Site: brandenburg
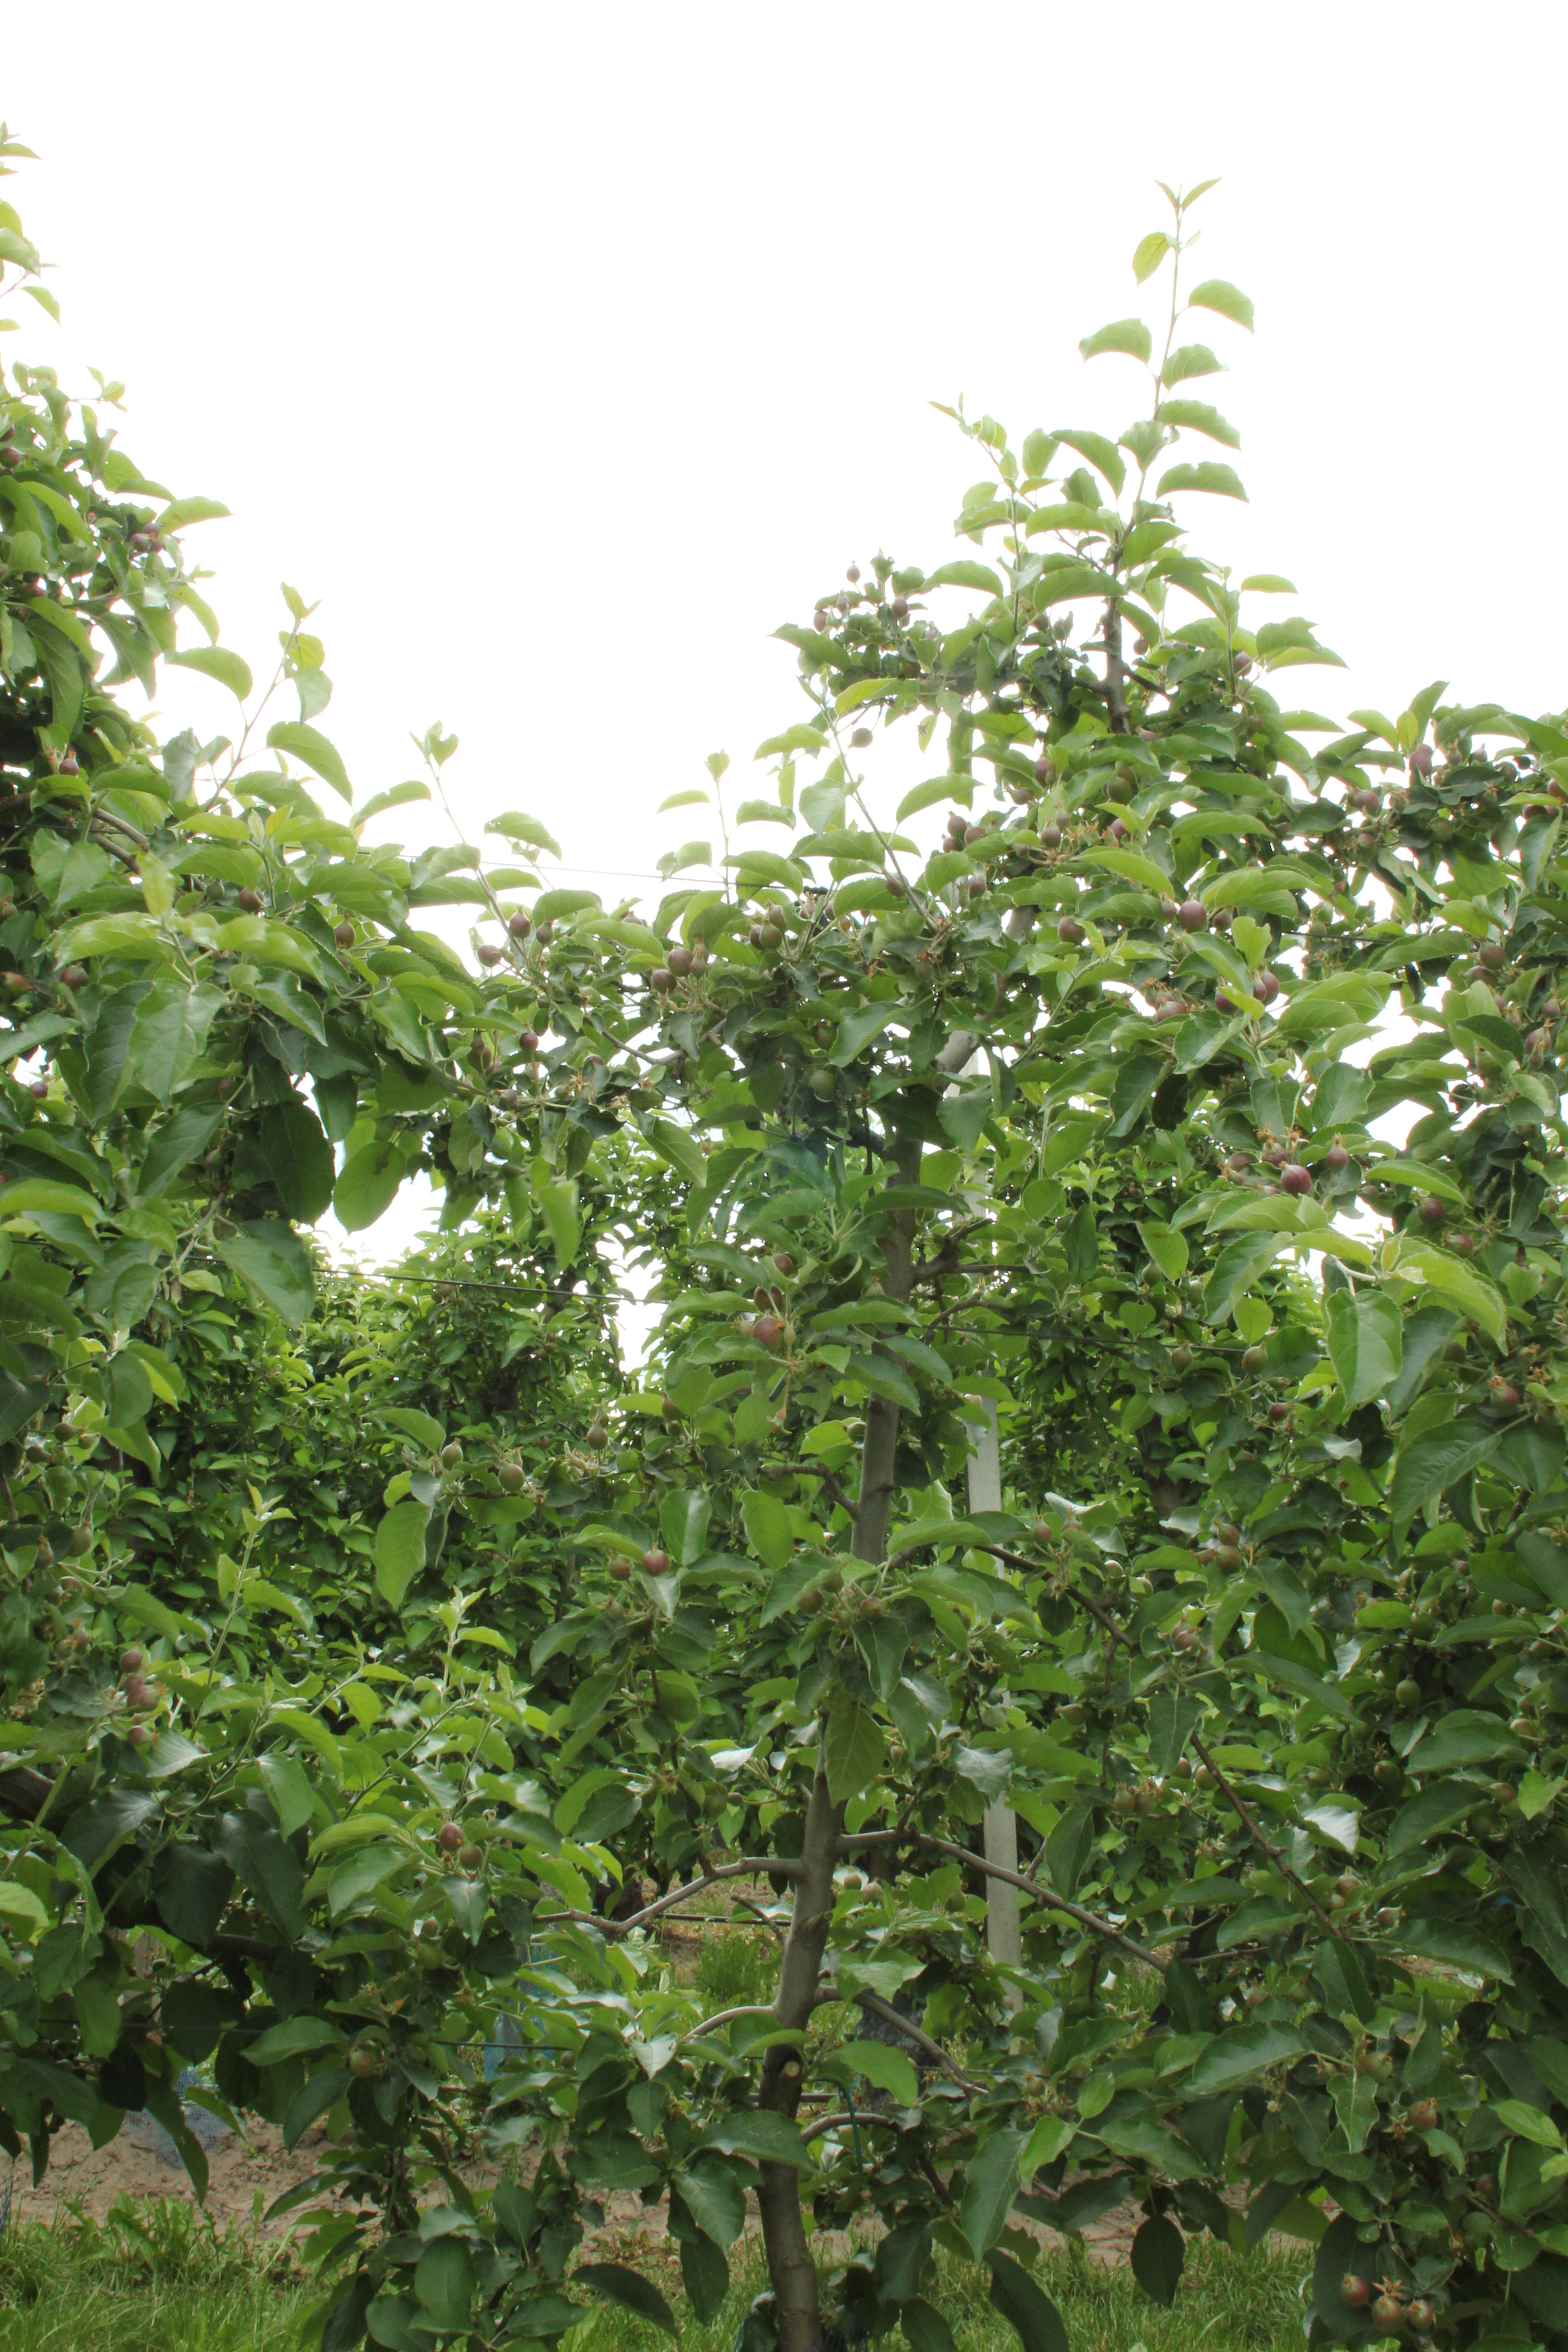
Growth stage (BBCH 72): Development of fruit